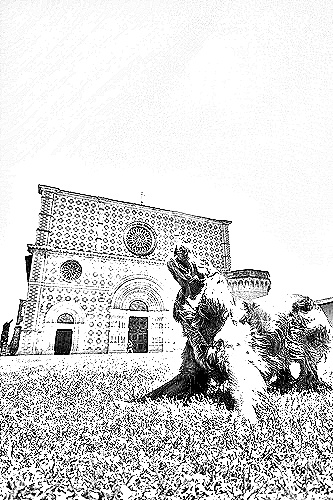
Portrait style: Sketch Portrait